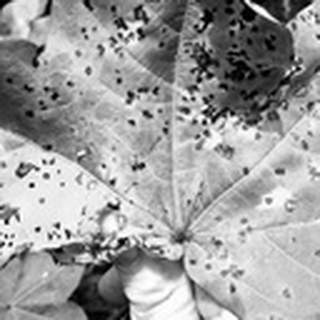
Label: cotton_target_spot